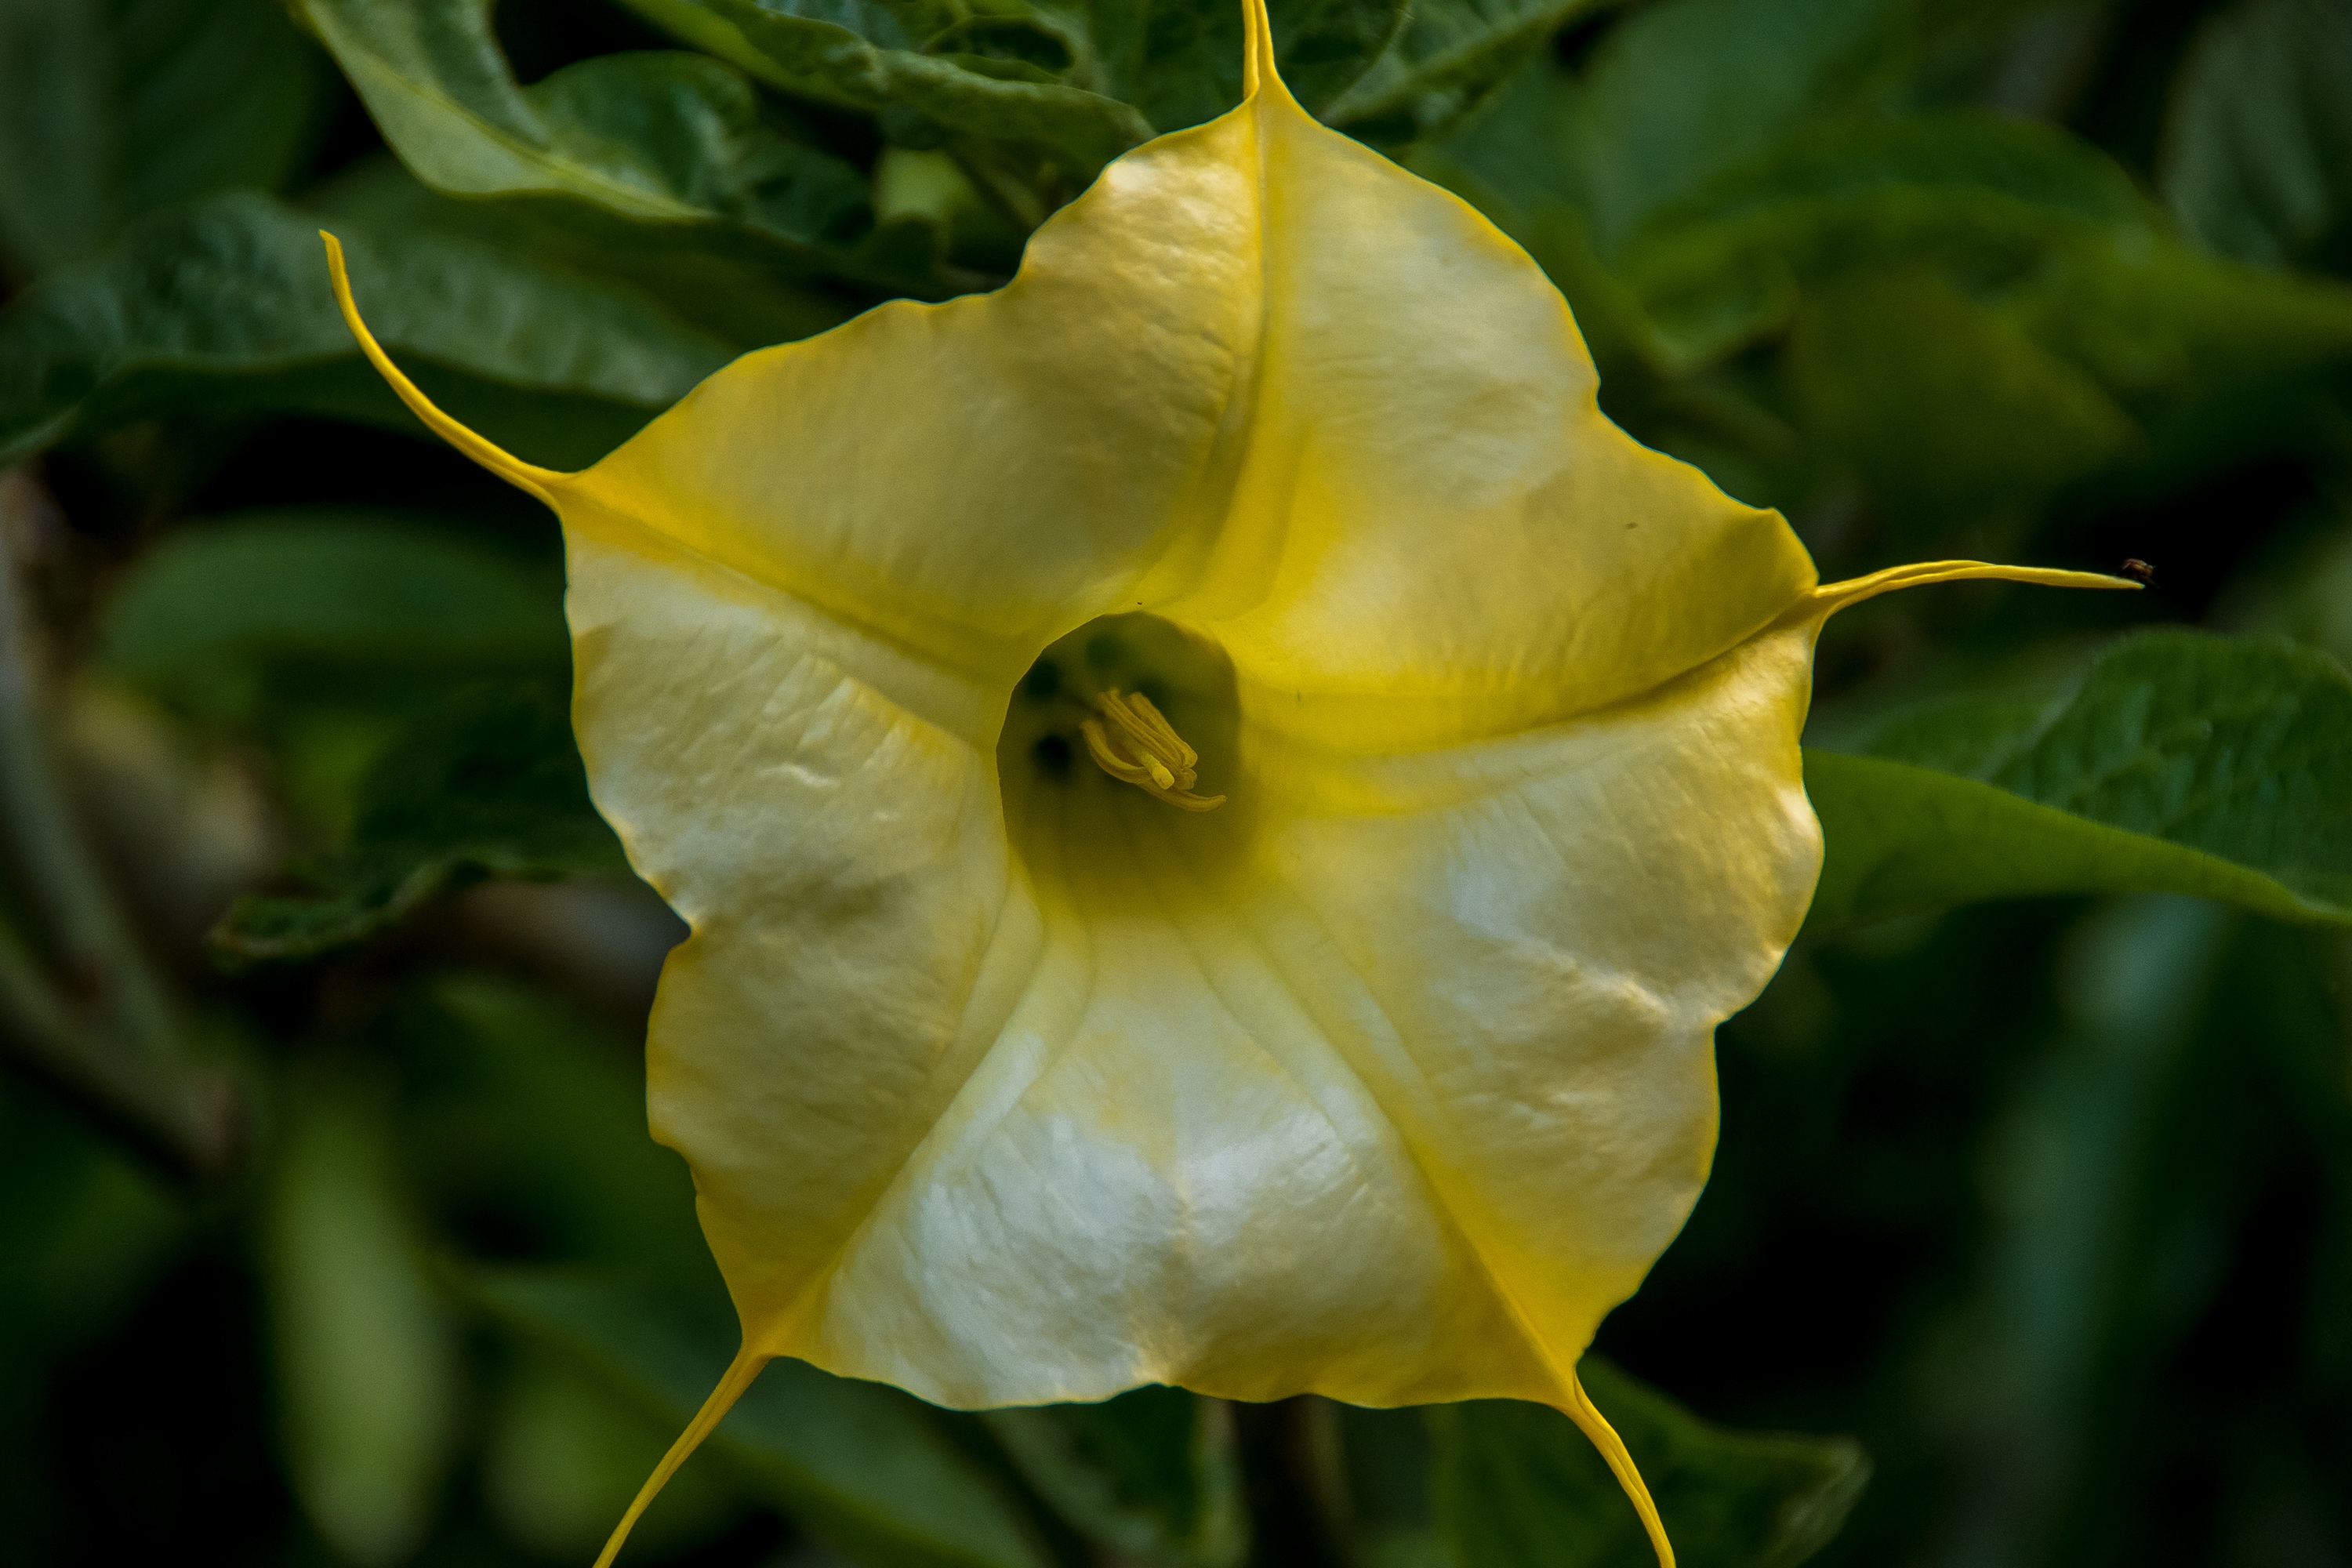
nature, plant, leaf, flower, petal, bloom, green, botany, yellow, garden, flora, wildflower, close up, toxic, large, daylily, moonflower, macro photography, poisonous, flowering plant, brugmansia, angel's trumpet, plant stem, land plant